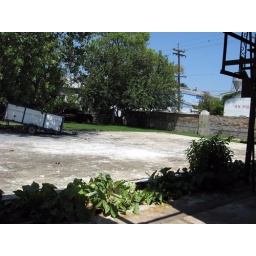
Piety street near Chartres, the Ironworks warehouse. Snoball truck in front!